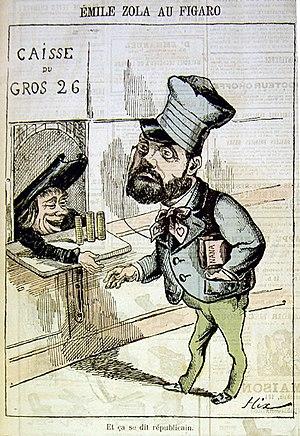
Émile Zola est un écrivain et journaliste français, né le 2 avril 1840 à Paris et mort le 29 septembre 1902 dans la même ville. Considéré comme le chef de file du naturalisme, c'est l'un des romanciers français les plus populaires, les plus publiés, traduits et commentés au monde. Ses romans ont connu de très nombreuses adaptations au cinéma et à la télévision.
La casquette à trois ponts, autrement appelée « casquette à pont » ou encore la « Desfoux », est une haute casquette de soie noire surmontée d’une calotte évasée et plus ou moins bouffante.
Le Figaro est un journal quotidien français fondé en 1826, sous le règne de Charles X. Il est à ce titre le plus ancien quotidien de la presse française encore publié. Il est nommé d'après Figaro, le personnage de Beaumarchais, dont il met en exergue la réplique : « Sans la liberté de blâmer, il n'est point d'éloge flatteur. »